Vinland Saga season 1

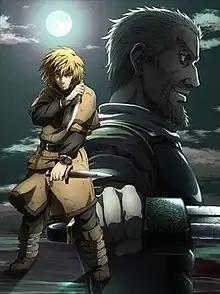
Cover art for the first home media volume of the season, featuring Thorfinn and Askeladd.

The "Vinland Saga" anime television series is based on the manga series of the same name by Makoto Yukimura. Twin Engine announced in March 2018 that the manga would receive an anime series adaptation, with the first season being produced by Wit Studio. The series is directed by Shūhei Yabuta, with Hiroshi Seko handling series composition, Takahiko Abiru designing the characters and Yutaka Yamada composing the music. The series focuses on Thorfinn, the young Iceland villager who aims to participate in wars like his retired father, Thors.